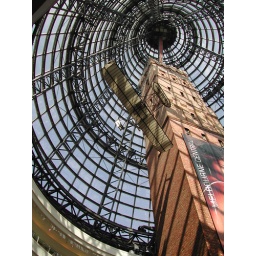
The old shot tower set against the modern roof of Melbourne Central. April 2002.